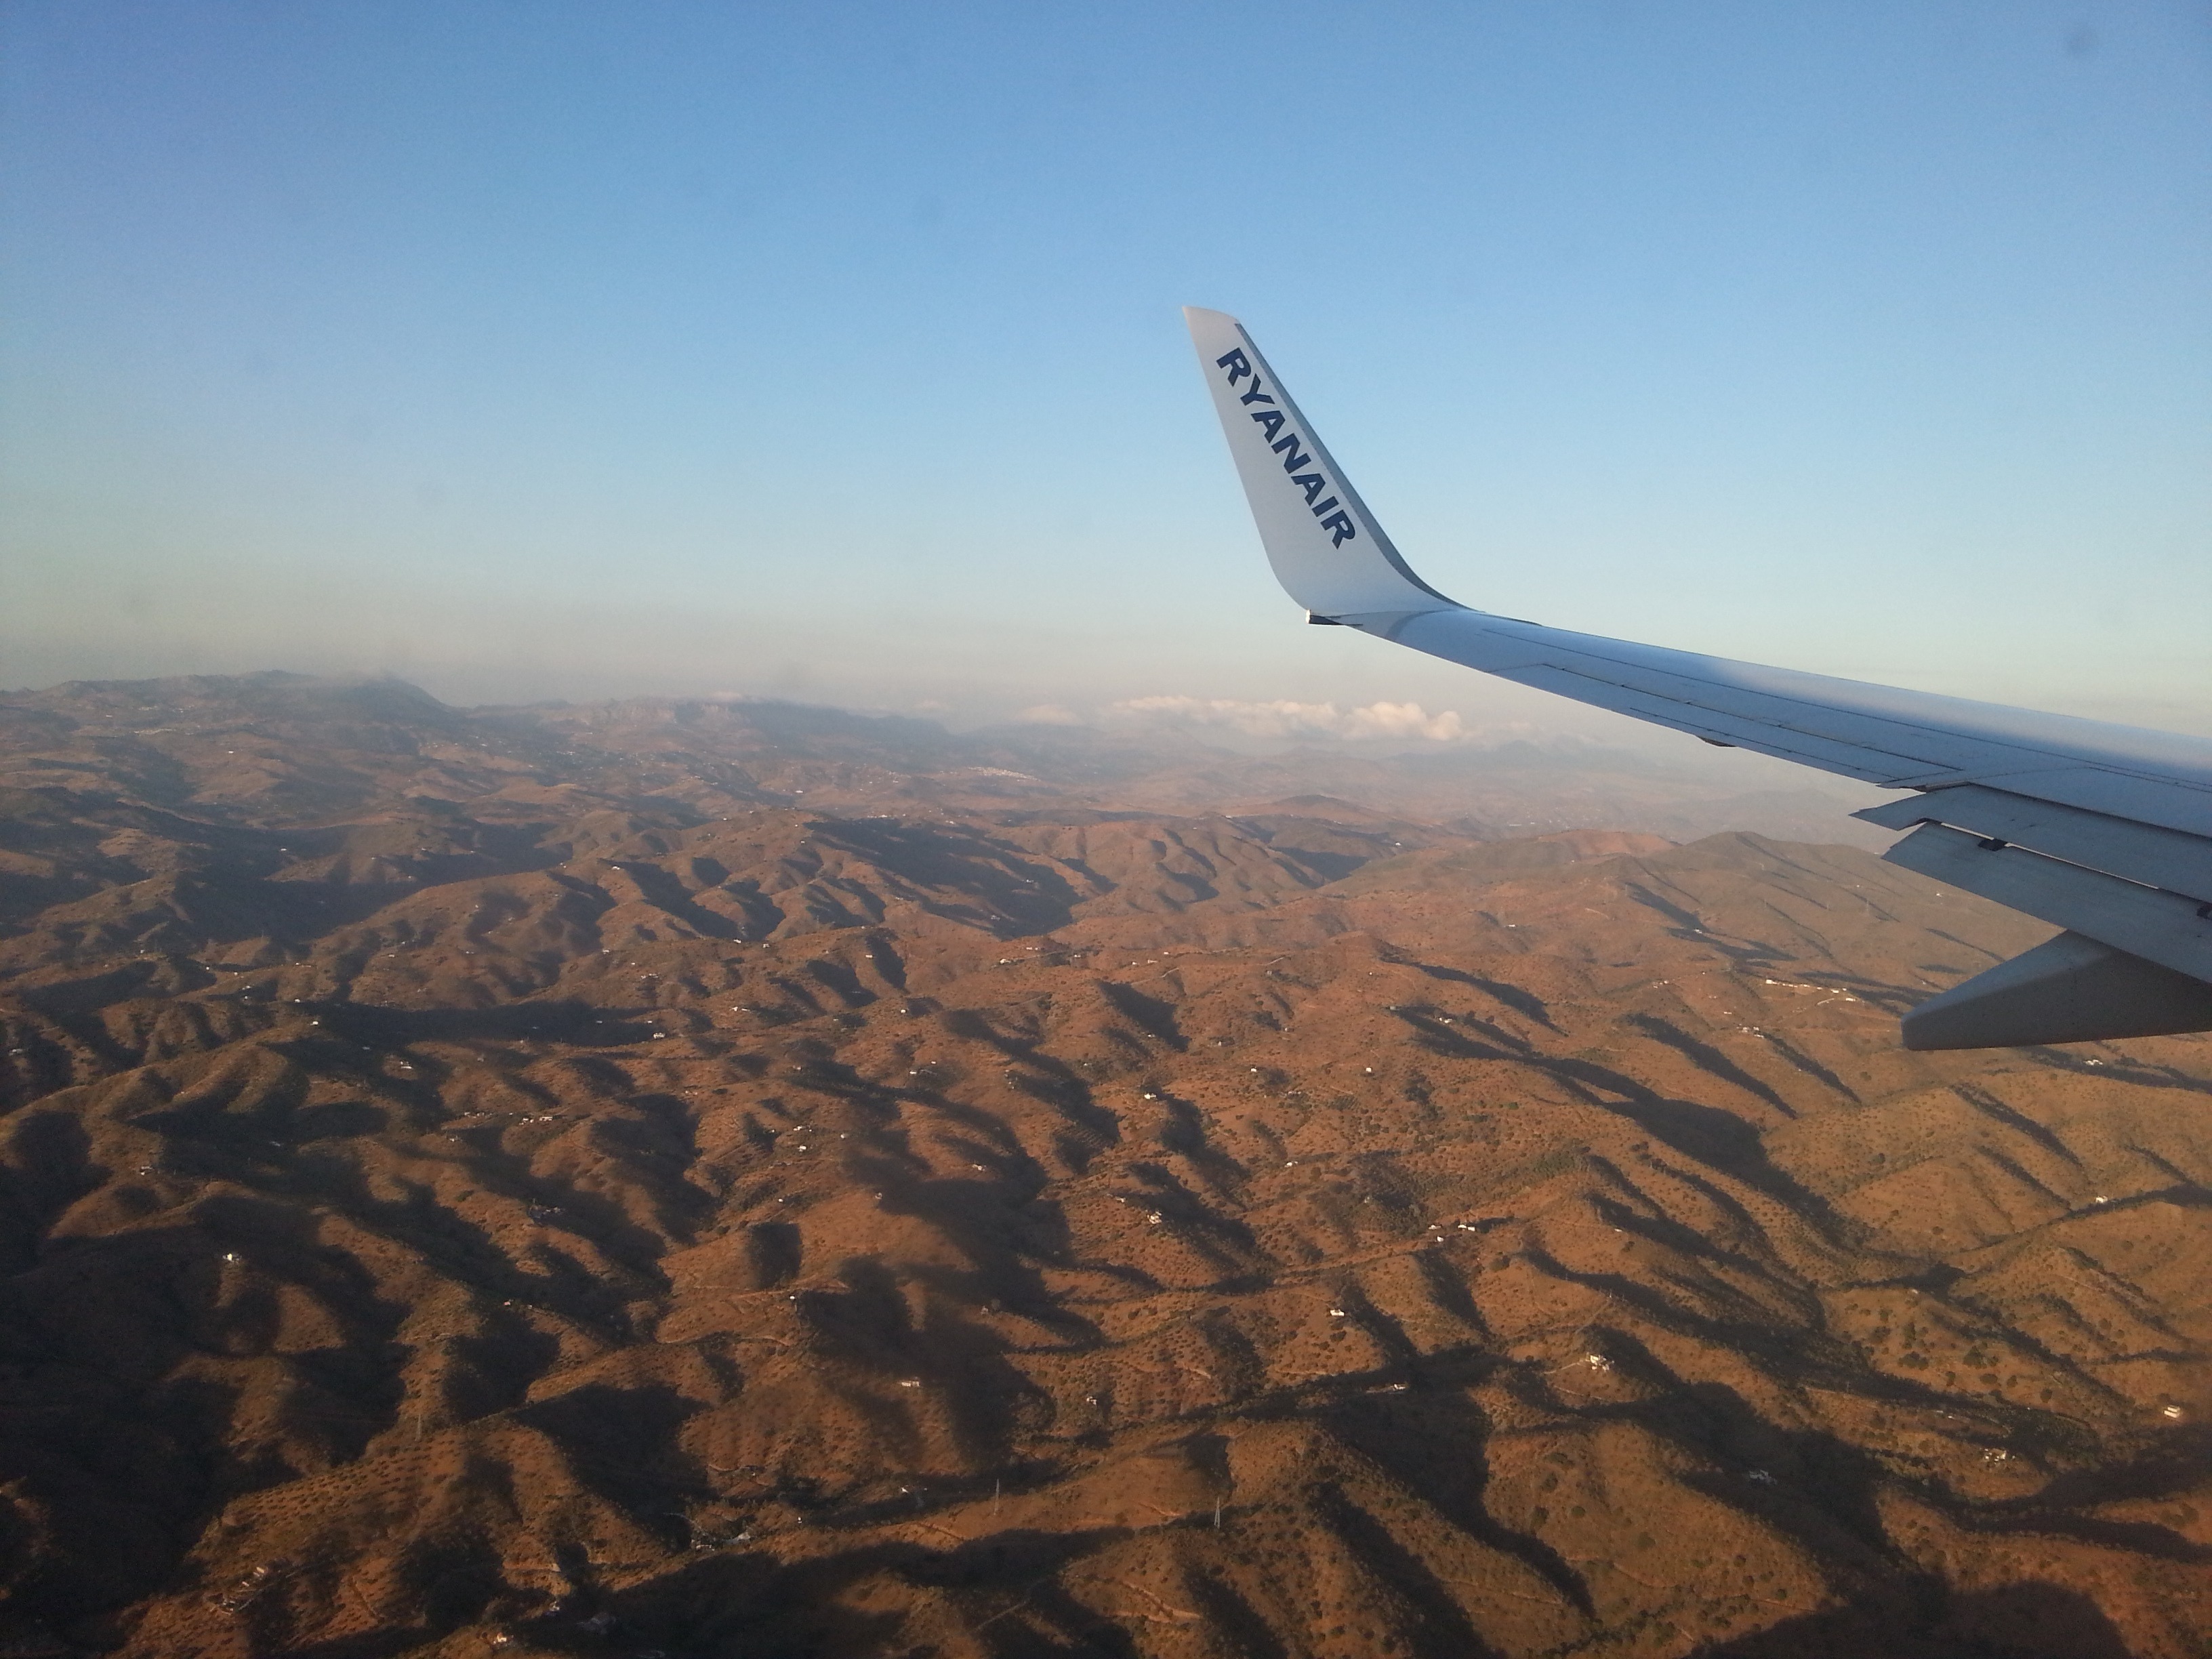
mountain, wing, sky, land, airplane, aircraft, vehicle, aviation, flight, aerial view, plain, earth, airliner, aerial photography, atmosphere of earth